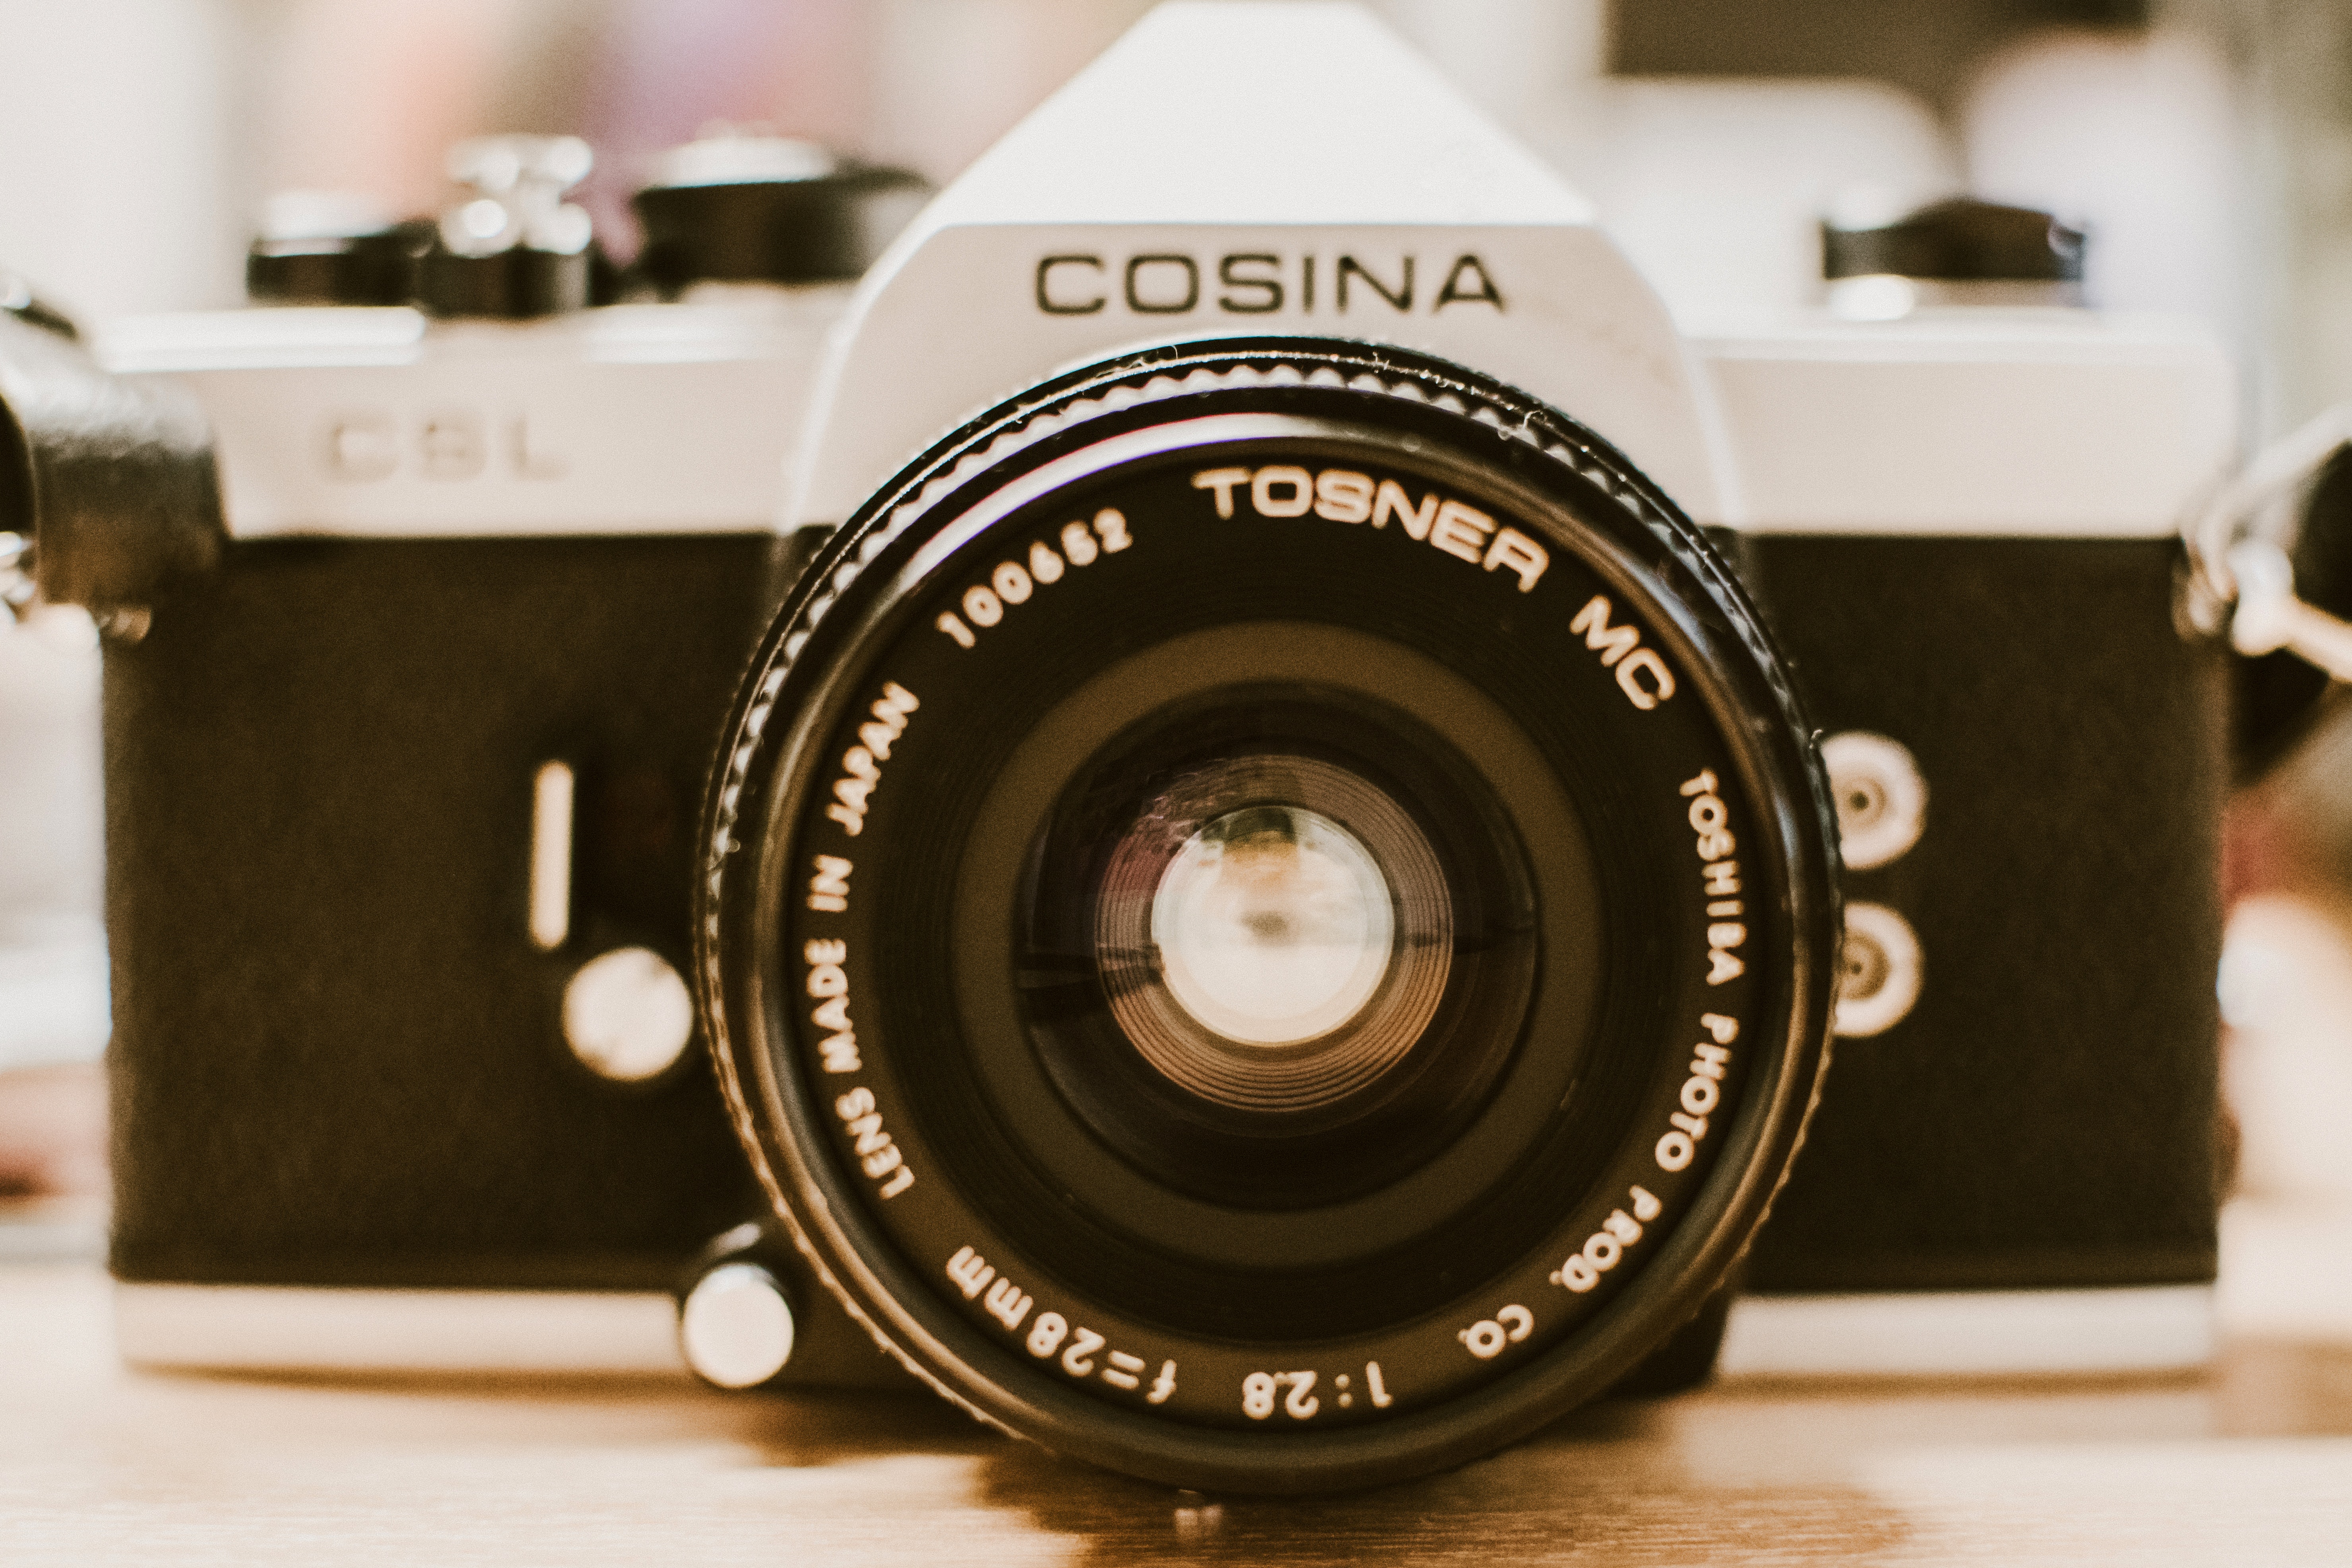
camera accessory, cameras optics, camera lens, lens, camera, mirrorless interchangeable lens camera, single lens reflex camera, reflex camera, film camera, photography, teleconverter, digital camera, Point and shoot camera, lens hood, shutter